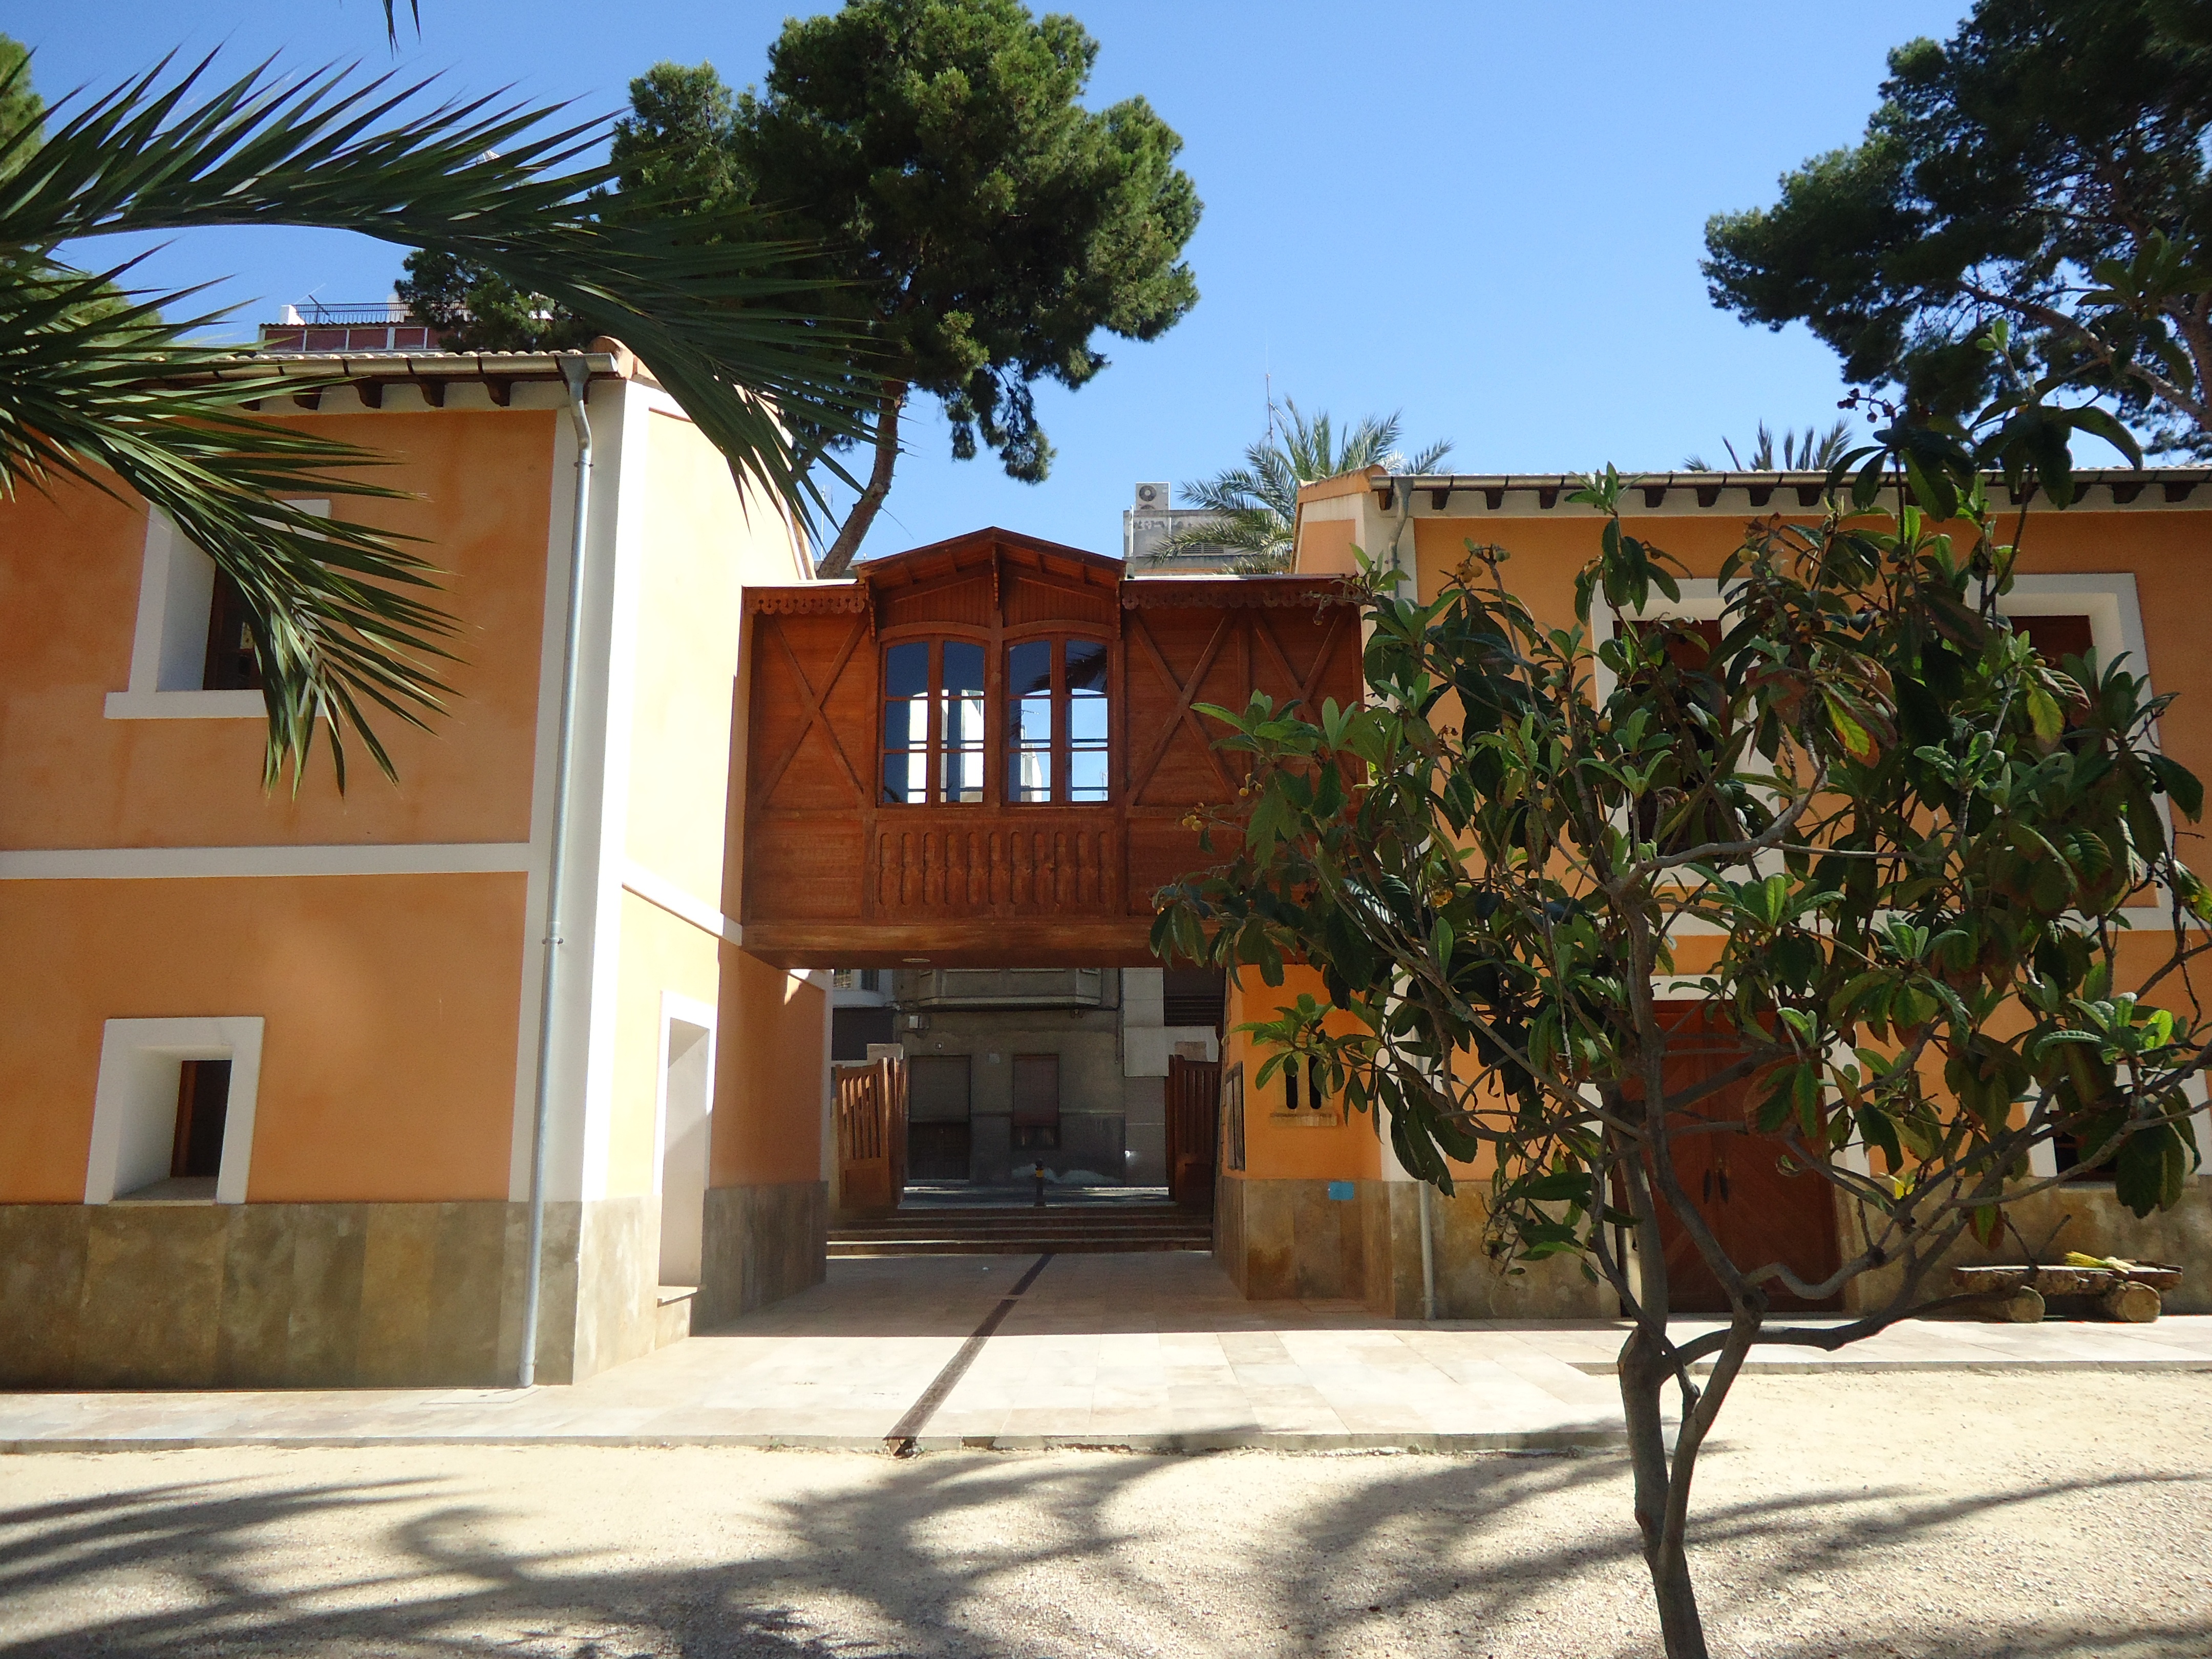
sun, field, villa, house, palm tree, town, building, home, green, museum, plaza, facade, property, apartment, courtyard, estate, palms, hacienda, condominium, palma, neighbourhood, real estate, residential area, elche